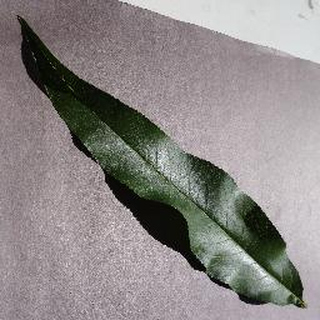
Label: healthy_peach